Erwin Sánchez

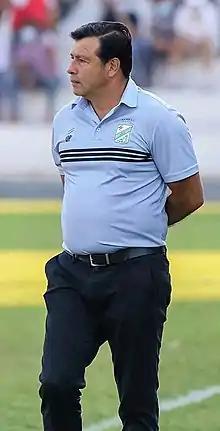
Sánchez in 2021

Erwin Sánchez Freking (born 19 October 1969) is a Bolivian former footballer who played as an attacking midfielder, currently a manager.